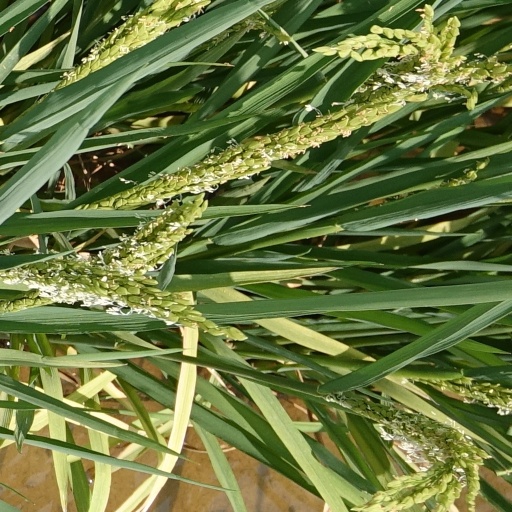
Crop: rice